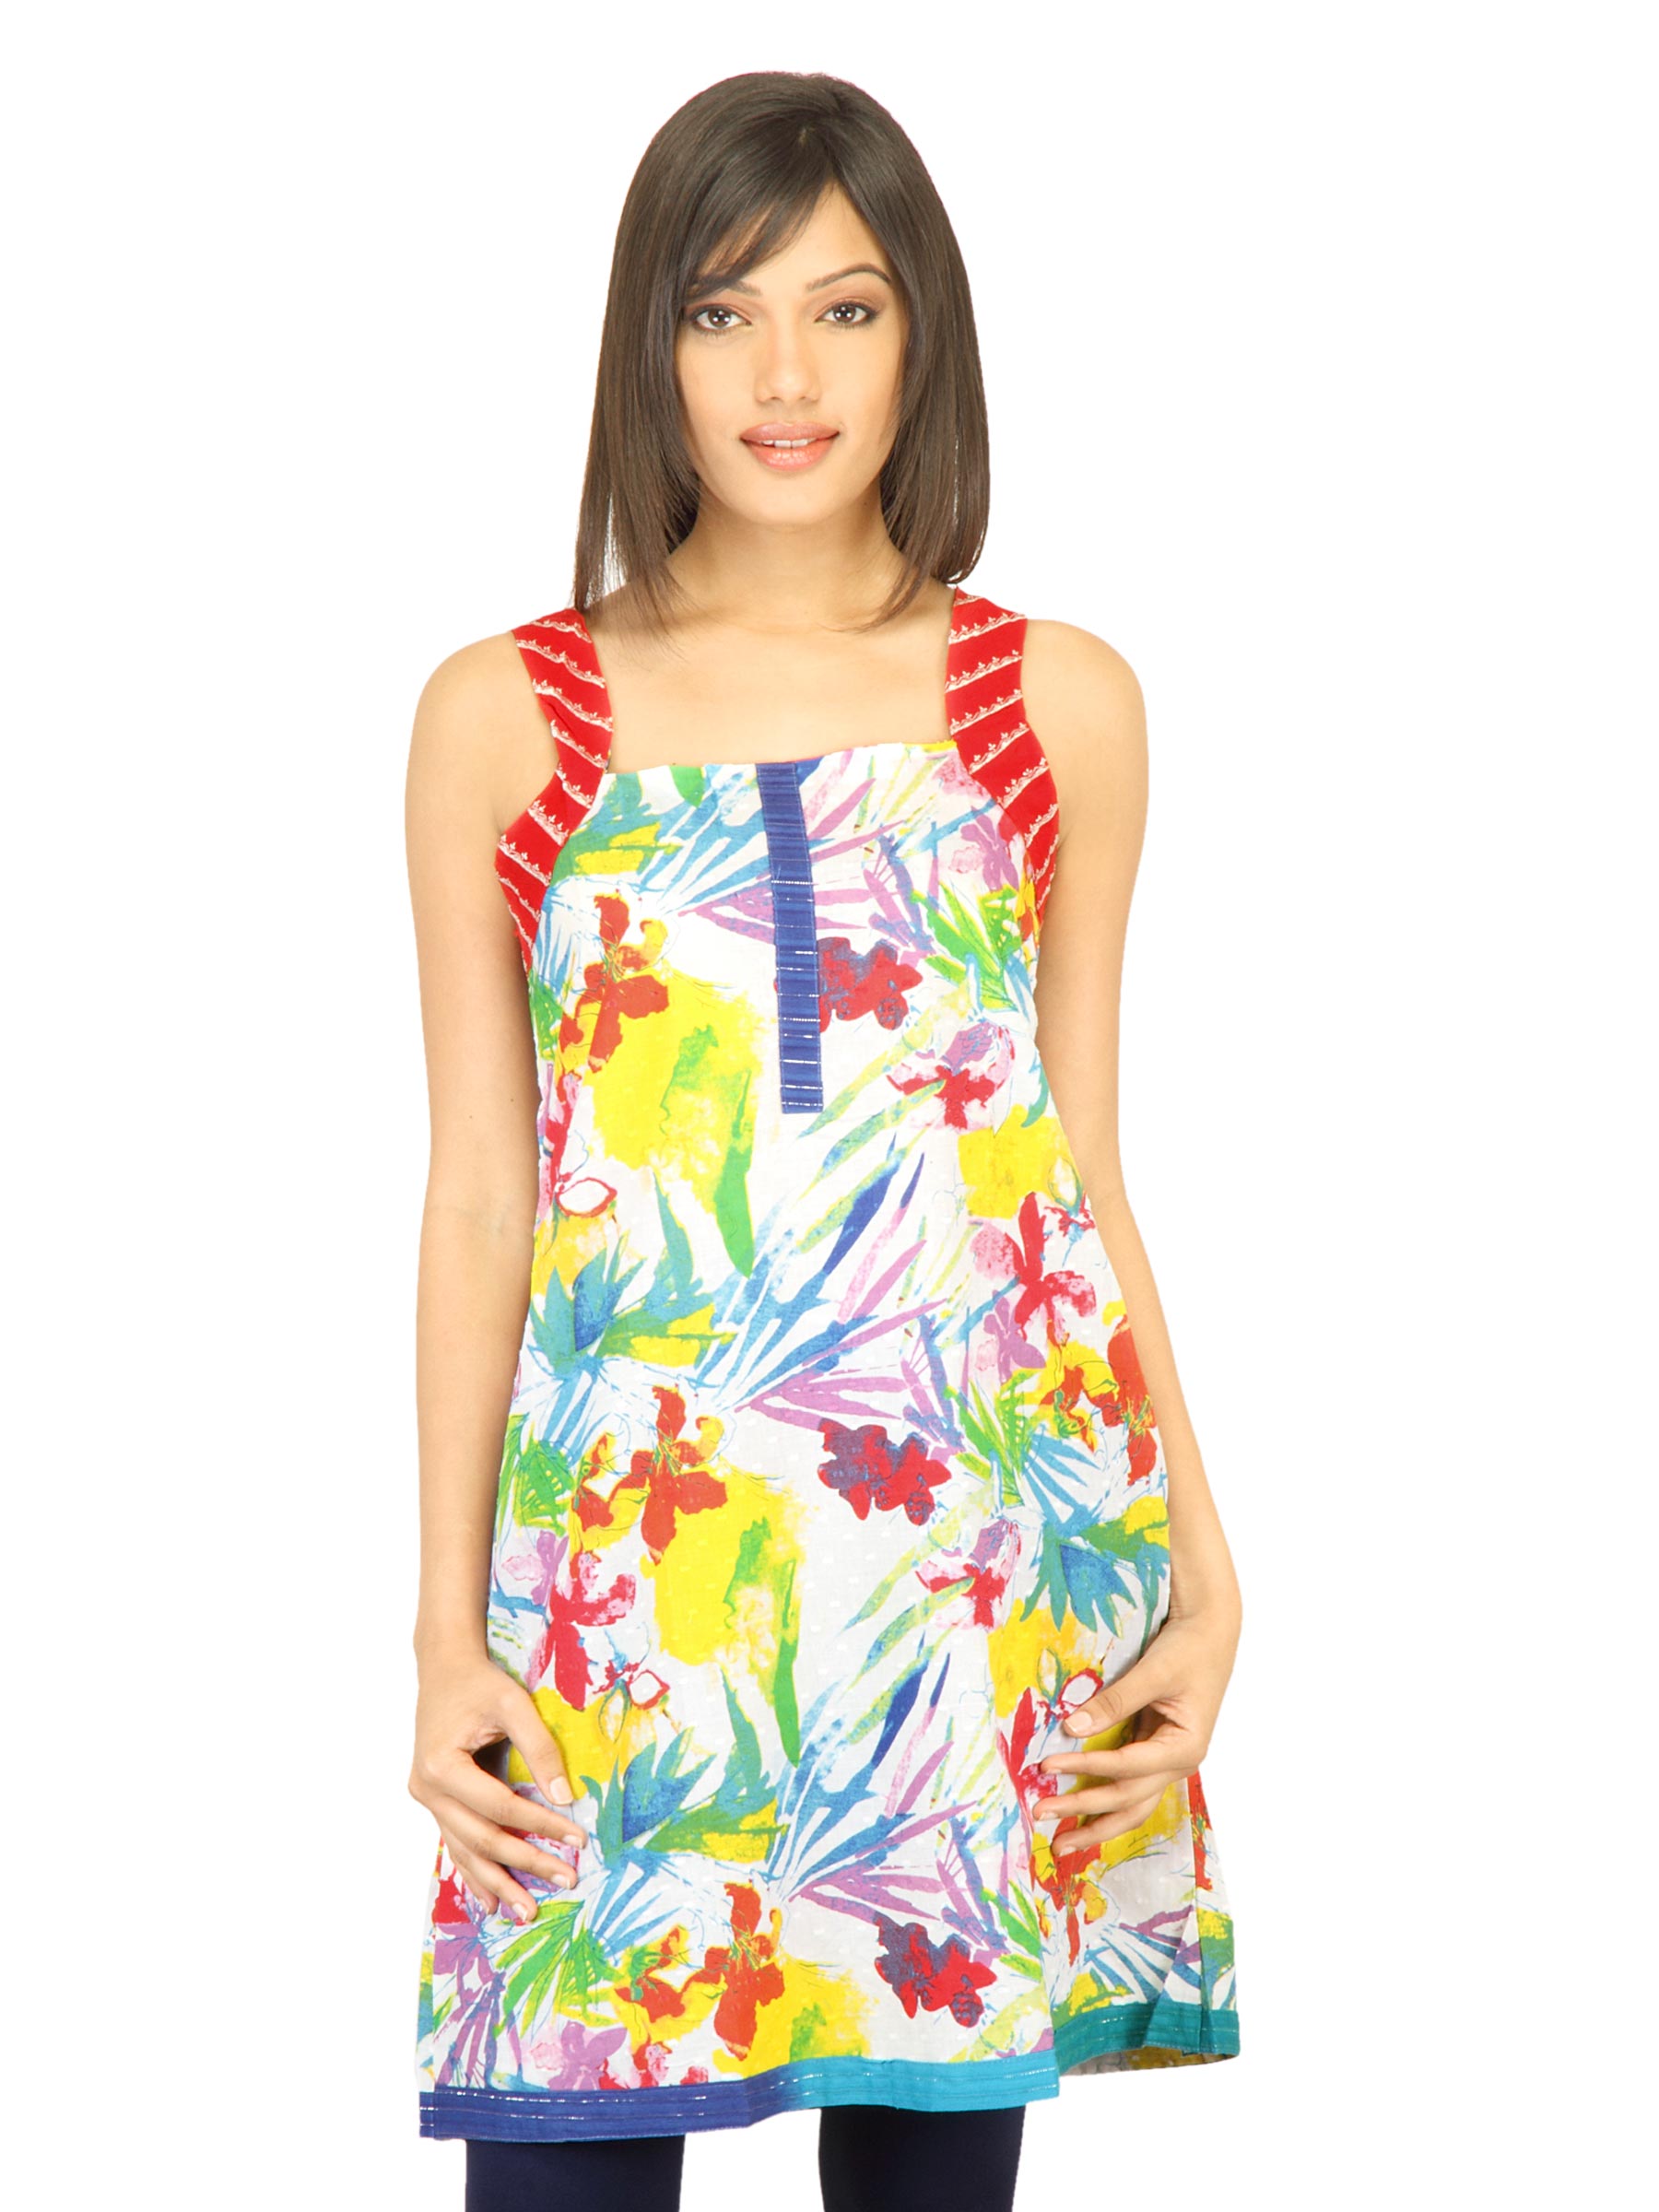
Aneri Women Navranga Multi Kurta
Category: Apparel / Topwear / Kurtas
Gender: Women
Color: Multi
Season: Fall 2011
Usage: Ethnic